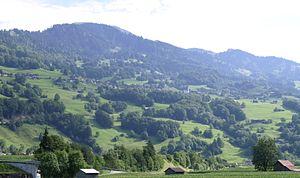
Fanas est une localité et une ancienne commune suisse du canton des Grisons, située dans la région de Prättigau/Davos.